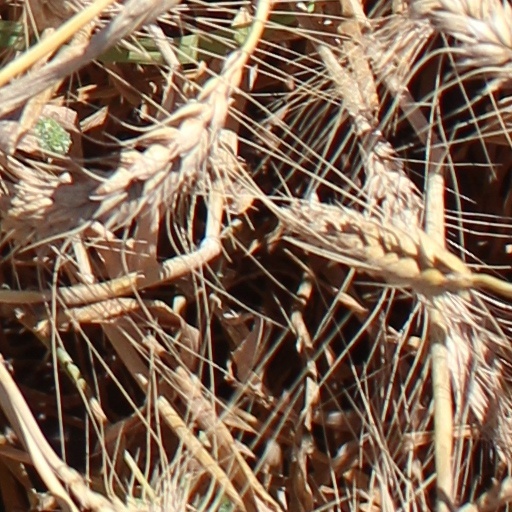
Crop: wheat